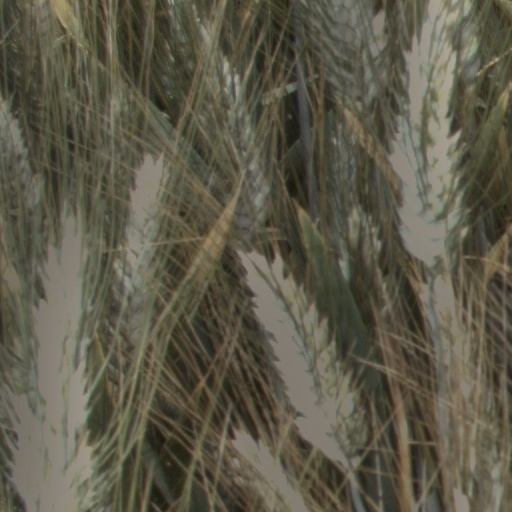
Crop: wheat